International 9000

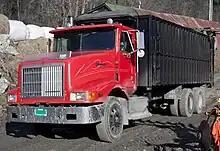
1990s International 9400 Eagle farm truck

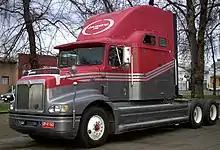
1998 International 9200 Eagle (facelift)

Following the corporate transition of International Harvester to Navistar, the Transtar 4370 series was rebranded as the International 9370; alongside the retirement of the Transtar name, the standard-length 4270 was discontinued. The cab structure was carried over, with Navistar adding a more prominent hood and grille (distinguished by vertically-stacked headlamps).